Missa brevis

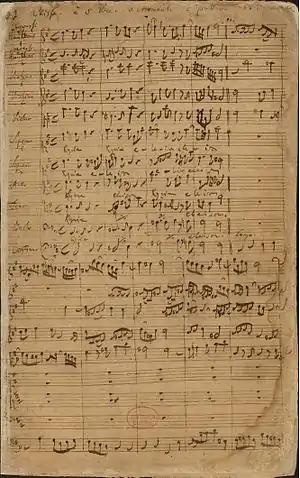
Start of the Kyrie of Johann Sebastian Bach's Mass in B minor, originally composed as the start of a Kyrie–Gloria Mass in B minor dedicated to Frederick Augustus II, Elector of Saxony, when he came to power in 1733. The original Kyrie–Gloria mass was composed in 12 movements for SSATB soloists and choir, and an extensive baroque orchestra. It was probably because of its long duration that the score was archived in the Royal Library upon arrival in Dresden, instead of being added to the repertoire of the Catholic Hofkirche.

Partial settings are seen in both the Roman and Lutheran traditions, where many works consist of the Kyrie and Gloria. These masses came to be called "Missae breves" because they are shorter in words, the opposite being "Missae totae" (complete Masses).